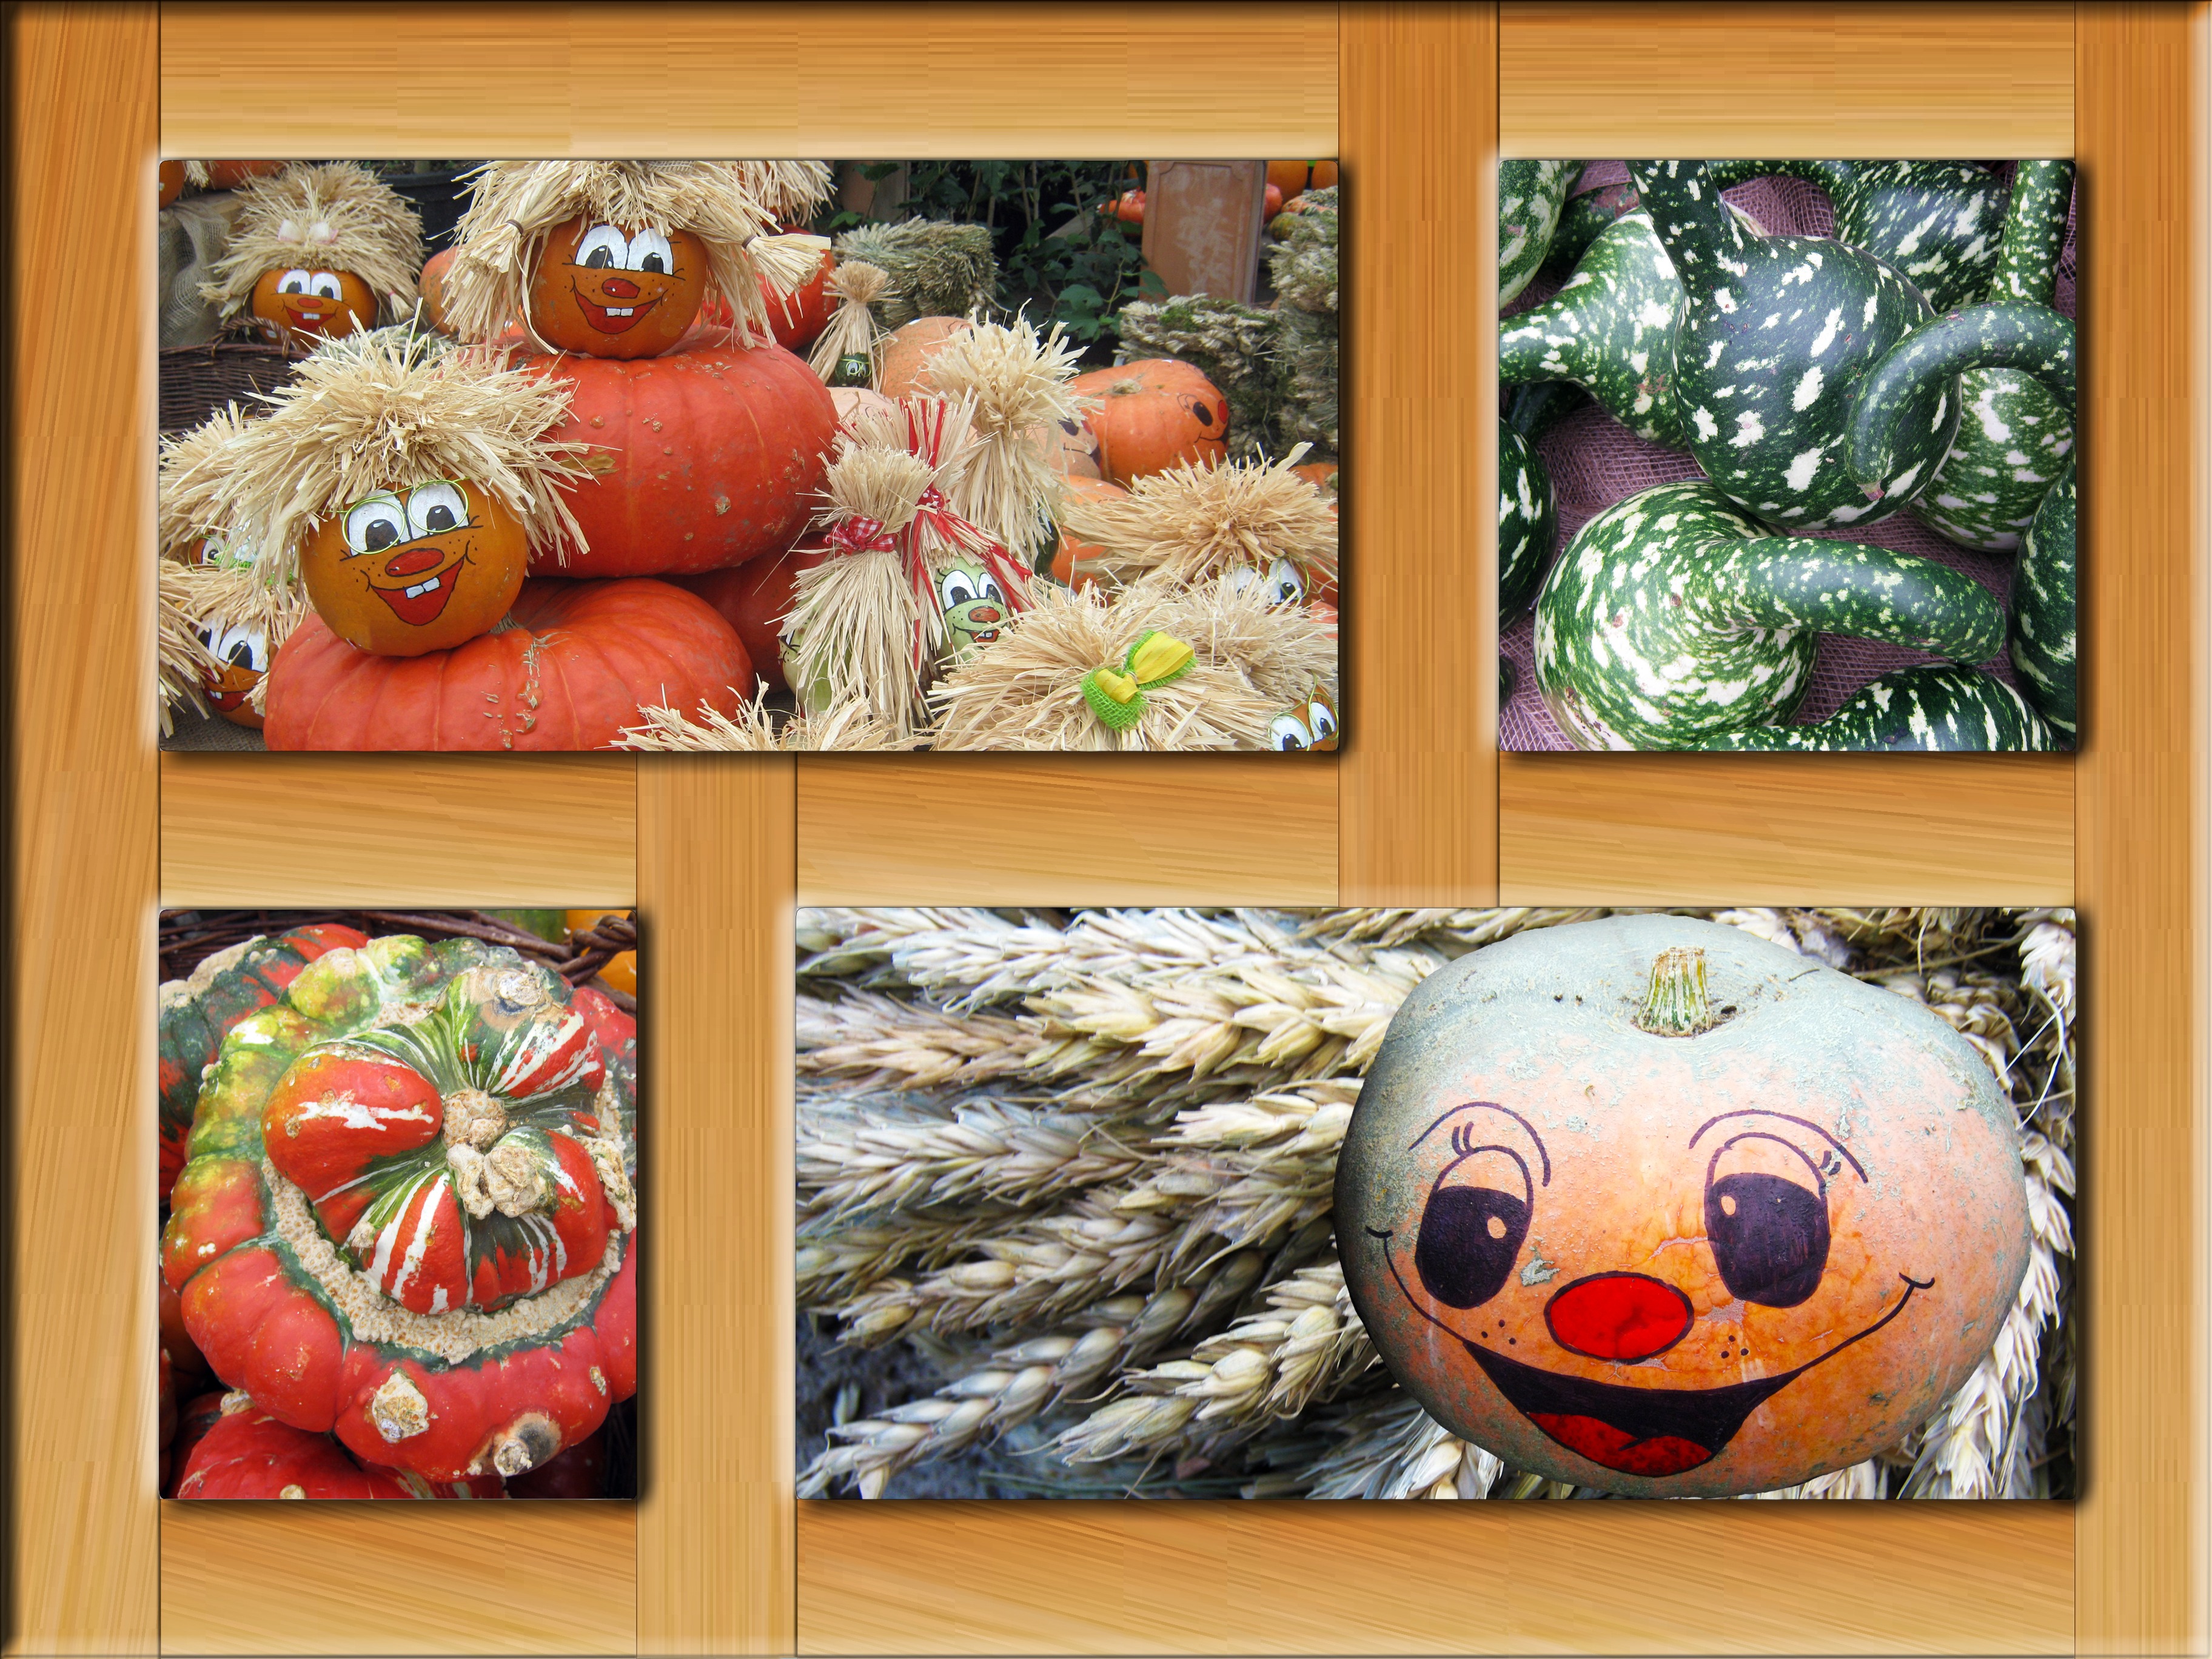
decoration, autumn, pumpkin, frame, holiday, colorful, painting, art, collage, funny, poster, picture frame, carving, october, pumpkins, autumn decoration